Solnhofen Limestone

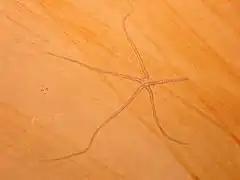
A brittle star fossil from the Solnhofen Limestone

During the Late Jurassic, this area was an archipelago at the edge of the Tethys Sea. This included placid lagoons that had limited access to the open sea and where salinity rose high enough that the resulting brine could not support life. Since the lowest water was devoid of oxygen, many ordinary scavengers were absent. Any organism that fell, drifted, or was washed into the lagoons from the ocean or the land became buried in soft carbonate mud. Thus, many delicate creatures avoided consumption by scavengers or being torn apart by currents. The wings of dragonflies, the imprints of stray feathers, and terrestrial plants that washed into the lagoons were all preserved. The fossils are not numerous, but some of them are spectacular, and their range gives a comprehensive picture of a local Jurassic ecosystem.